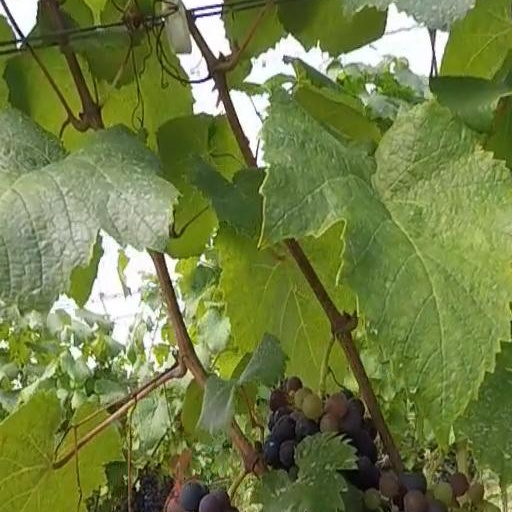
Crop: grape